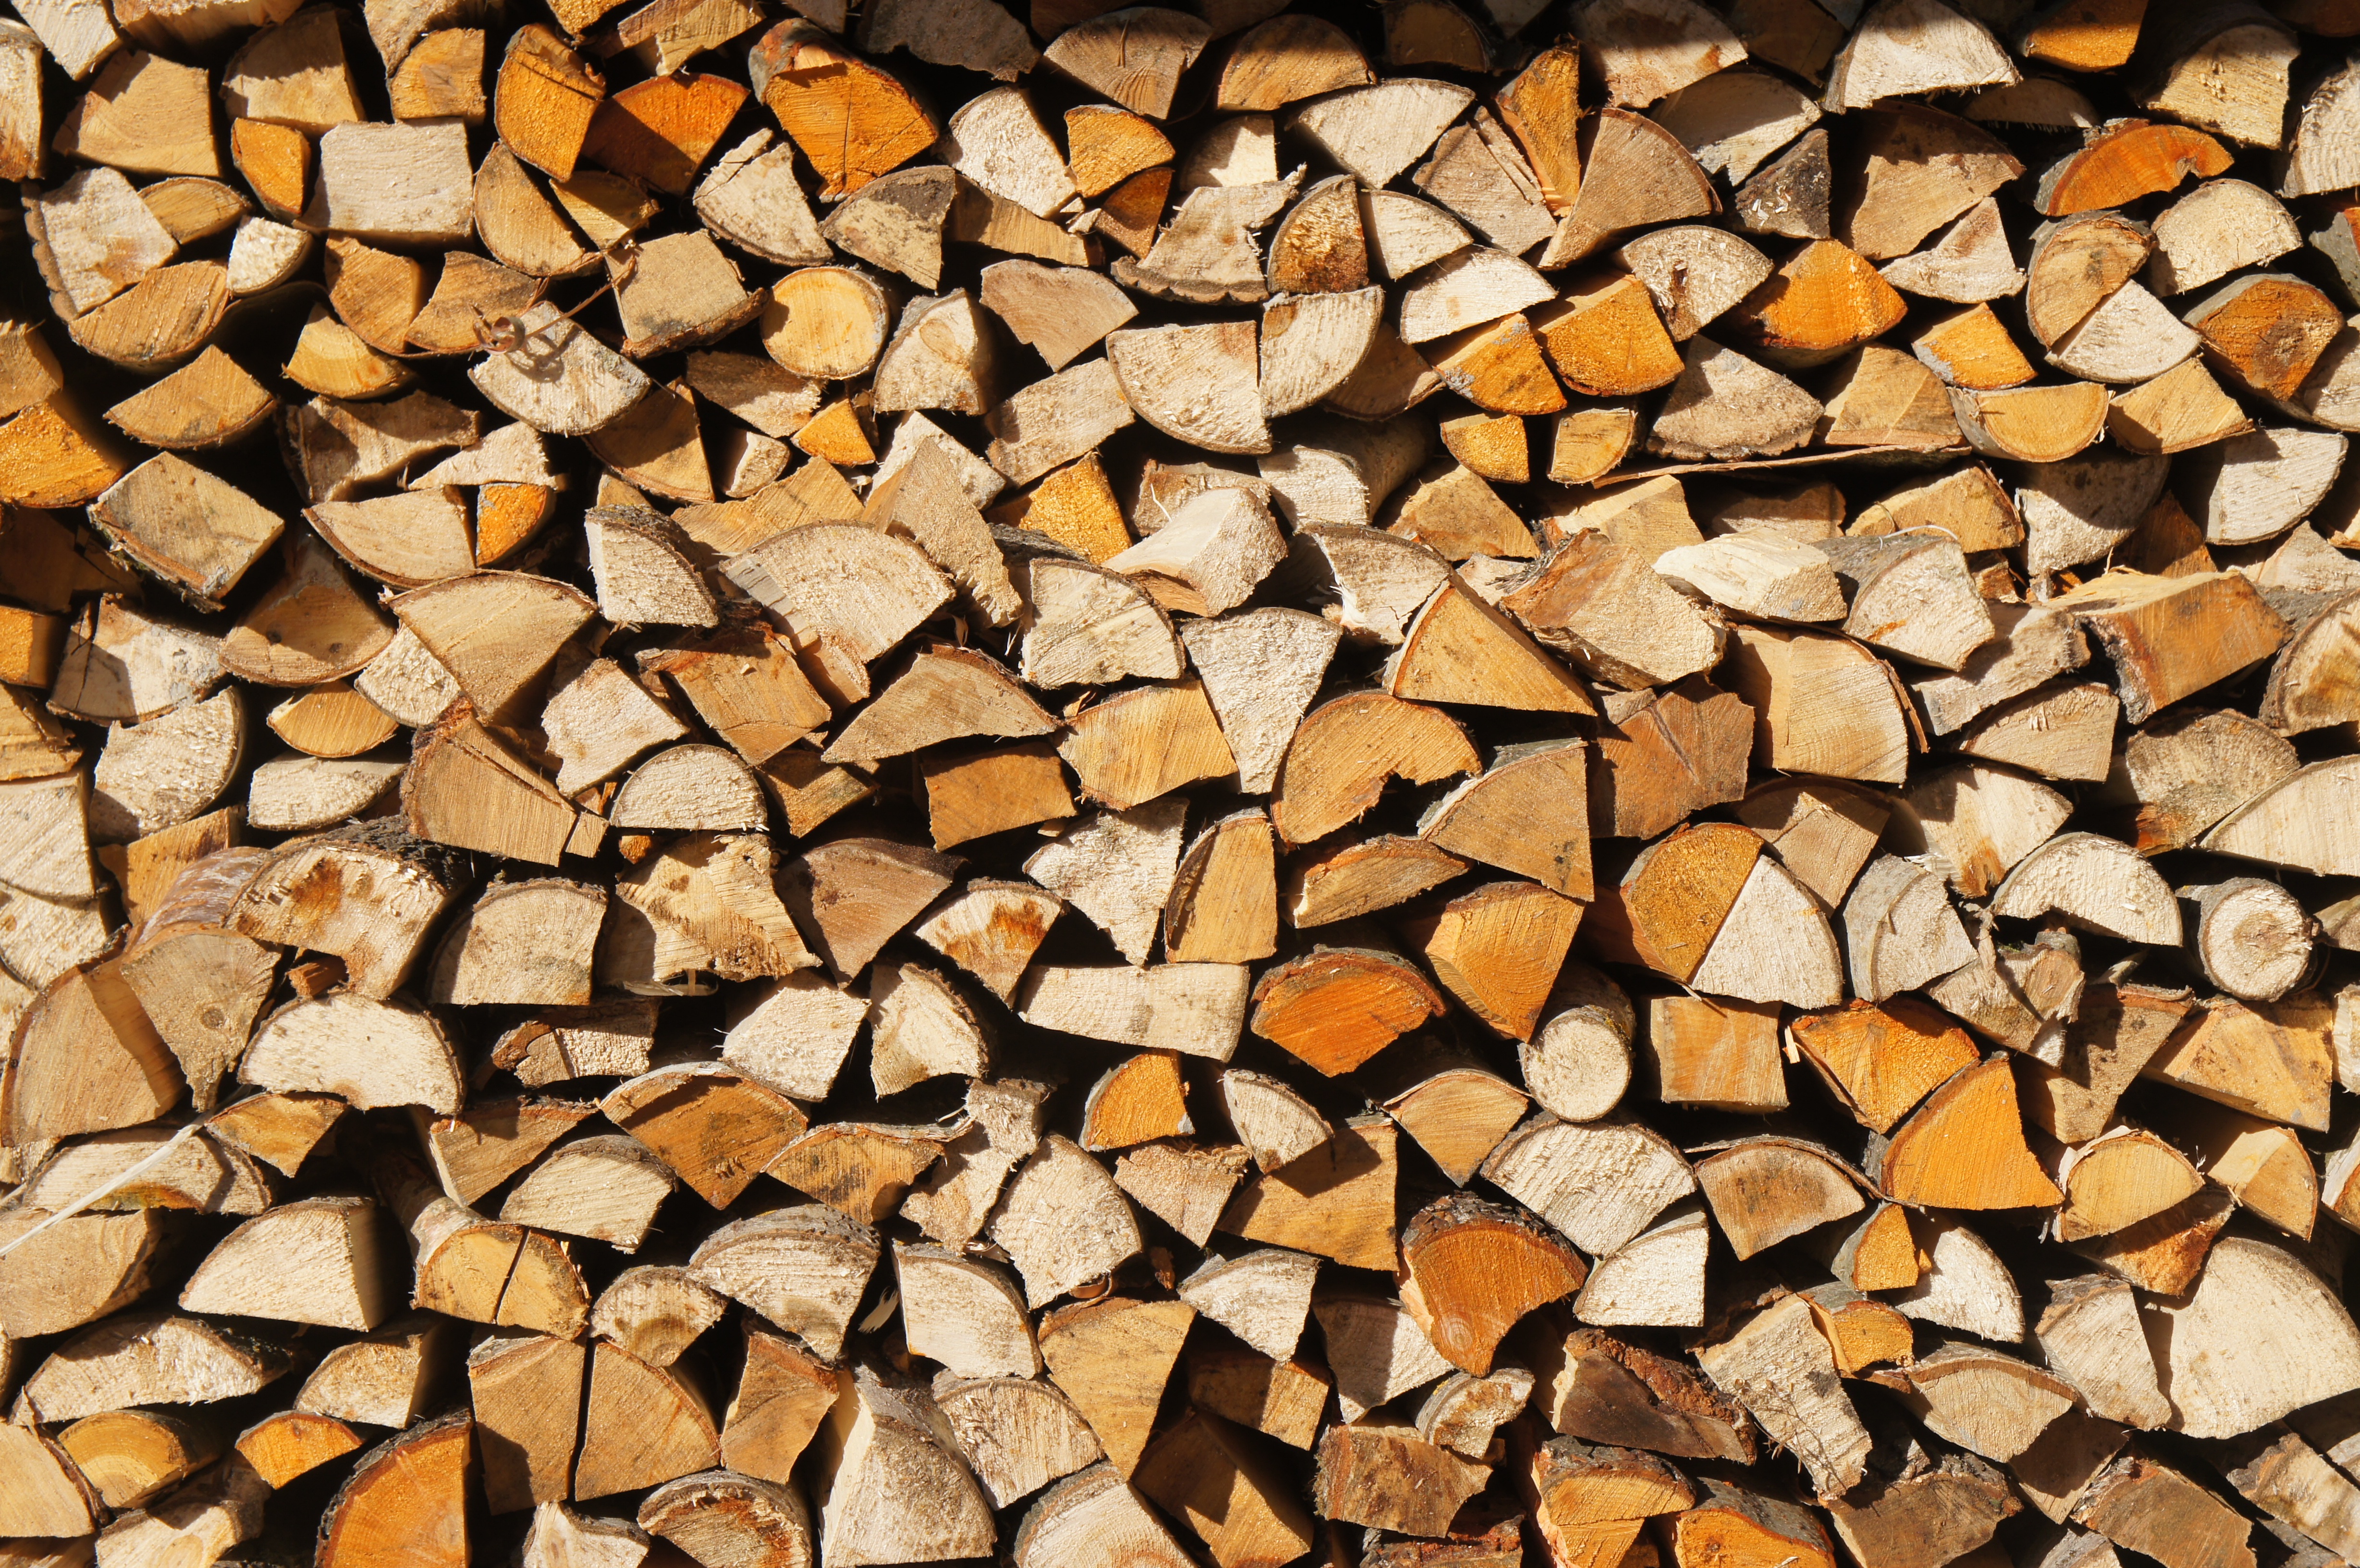
branch, wood, texture, leaf, floor, wall, pile, pattern, brown, soil, firewood, material, design, gravel, flooring, road surface, drovennik